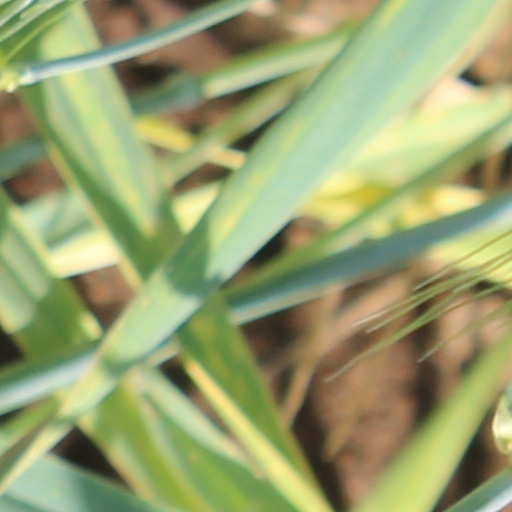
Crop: wheat